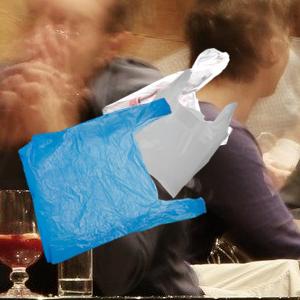
Label: plasticbags